St Nicholas Cole Abbey

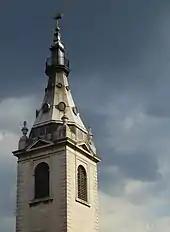
The spire

Saint Nicholas of Myra is patron saint of, among other groups, children and fishermen, and the church has special ties with both. An inventory of the church's possessions taken at the time of the Protestant Reformation includes vestments for children, suggesting that the church maintained the tradition of electing a boy bishop on Saint Nicholas Day. Deeds in the reign of Richard I refer to a new fish market near St Nicholas Cole Abbey. In a Charter of 1272, the church is referred to as "St Nick's behind Fish Street". During the 16th century, several fishmongers were buried here and John Stow records that, during the reign of Elizabeth I, a lead and stone cistern, fed by the Thames, was set up against the north wall "for the care and commodity of the Fishmongers in and about Old Fish Street".